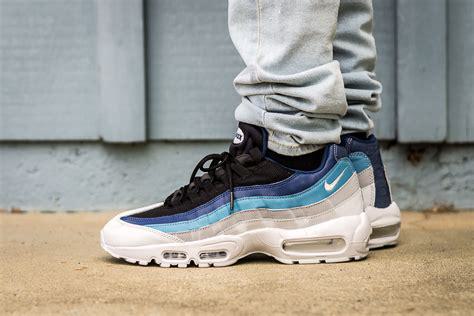
Brand: Nike
Model: Air Max 95 Essential